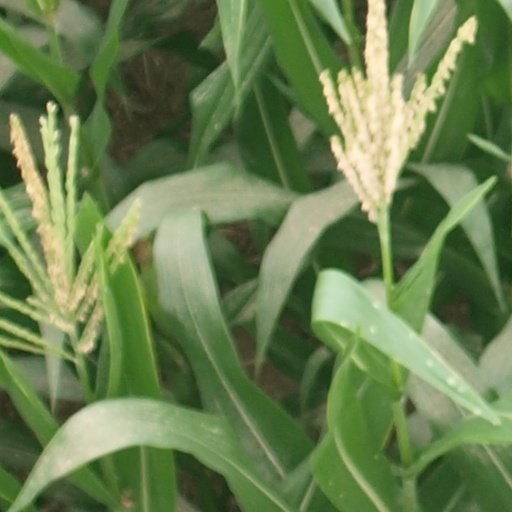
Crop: maize; corn